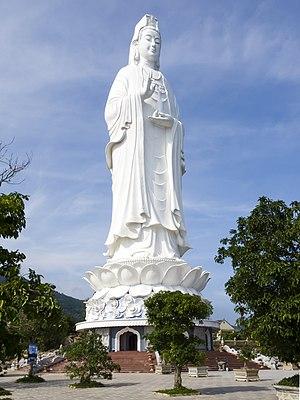
Quan Âm de Sơn Trà est une statue de 70 mètres de haut d'un Guanyin debout qui se trouve à Da Nang en Viêt Nam. La construction de la statue a été fini en 2010. Elle repose sur une base de 17 mètres de haut, conduisant à une hauteur totale de 87 mètres du monument. Elle est en 2019 la vingt et unième plus grande statue au monde.